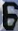
Number: 6